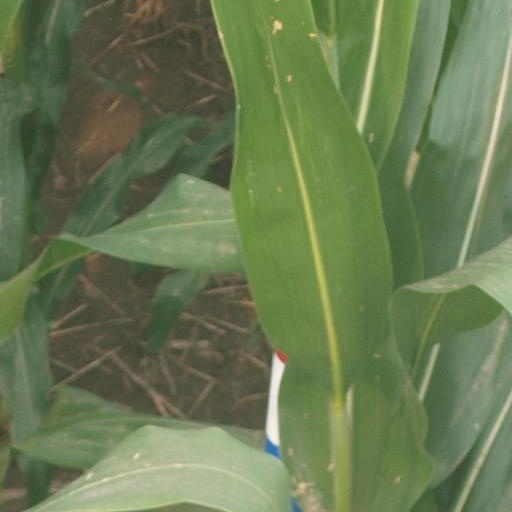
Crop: maize; corn